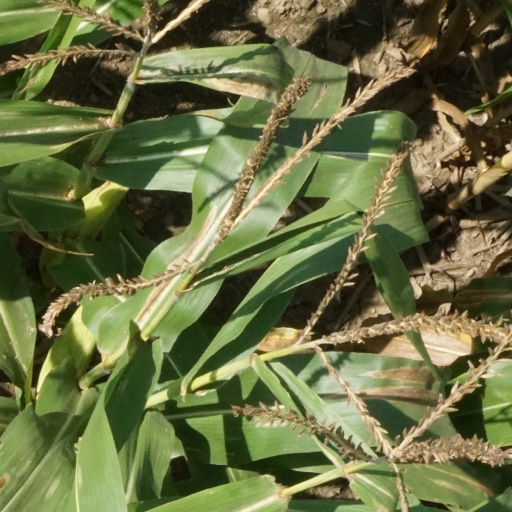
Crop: maize; corn